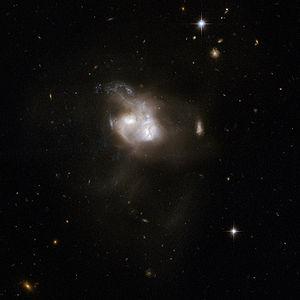
NGC 5256 est une galaxie qui contient deux galaxies à disque, qui entrent en collision. Elle est située dans la constellation de la Grande Ourse, et a été découverte par William Herschel le 12 mai 1787. Les deux noyaux de galaxies sont séparés par environ 13046,3 années-lumière. NGC 5256 est située à environ 350 millions d'années-lumière de la Terre.
Les galaxies de Markarian sont un type de galaxies actives avec un noyau émettant une grande quantité d'ultraviolets par rapport à d'autres galaxies. Elles sont nommées d'après Benjamin Markarian, qui les a étudiées à partir du début des années 1960. Les entrées du catalogue de Markarian sont présentées sous la forme « Markarian #### ». On s'y réfère fréquemment à l'aide des abréviations Mrk, Mkr, Mkn, et parfois avec Ma, Mk et Mark.